Answer in natural language. How many Sofas are visible in the scene? Choose between the following options: 3, 1, 0, 2 or 4
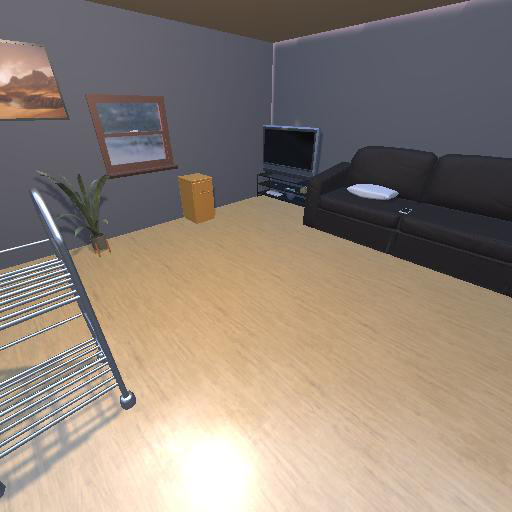
<answer>1</answer>